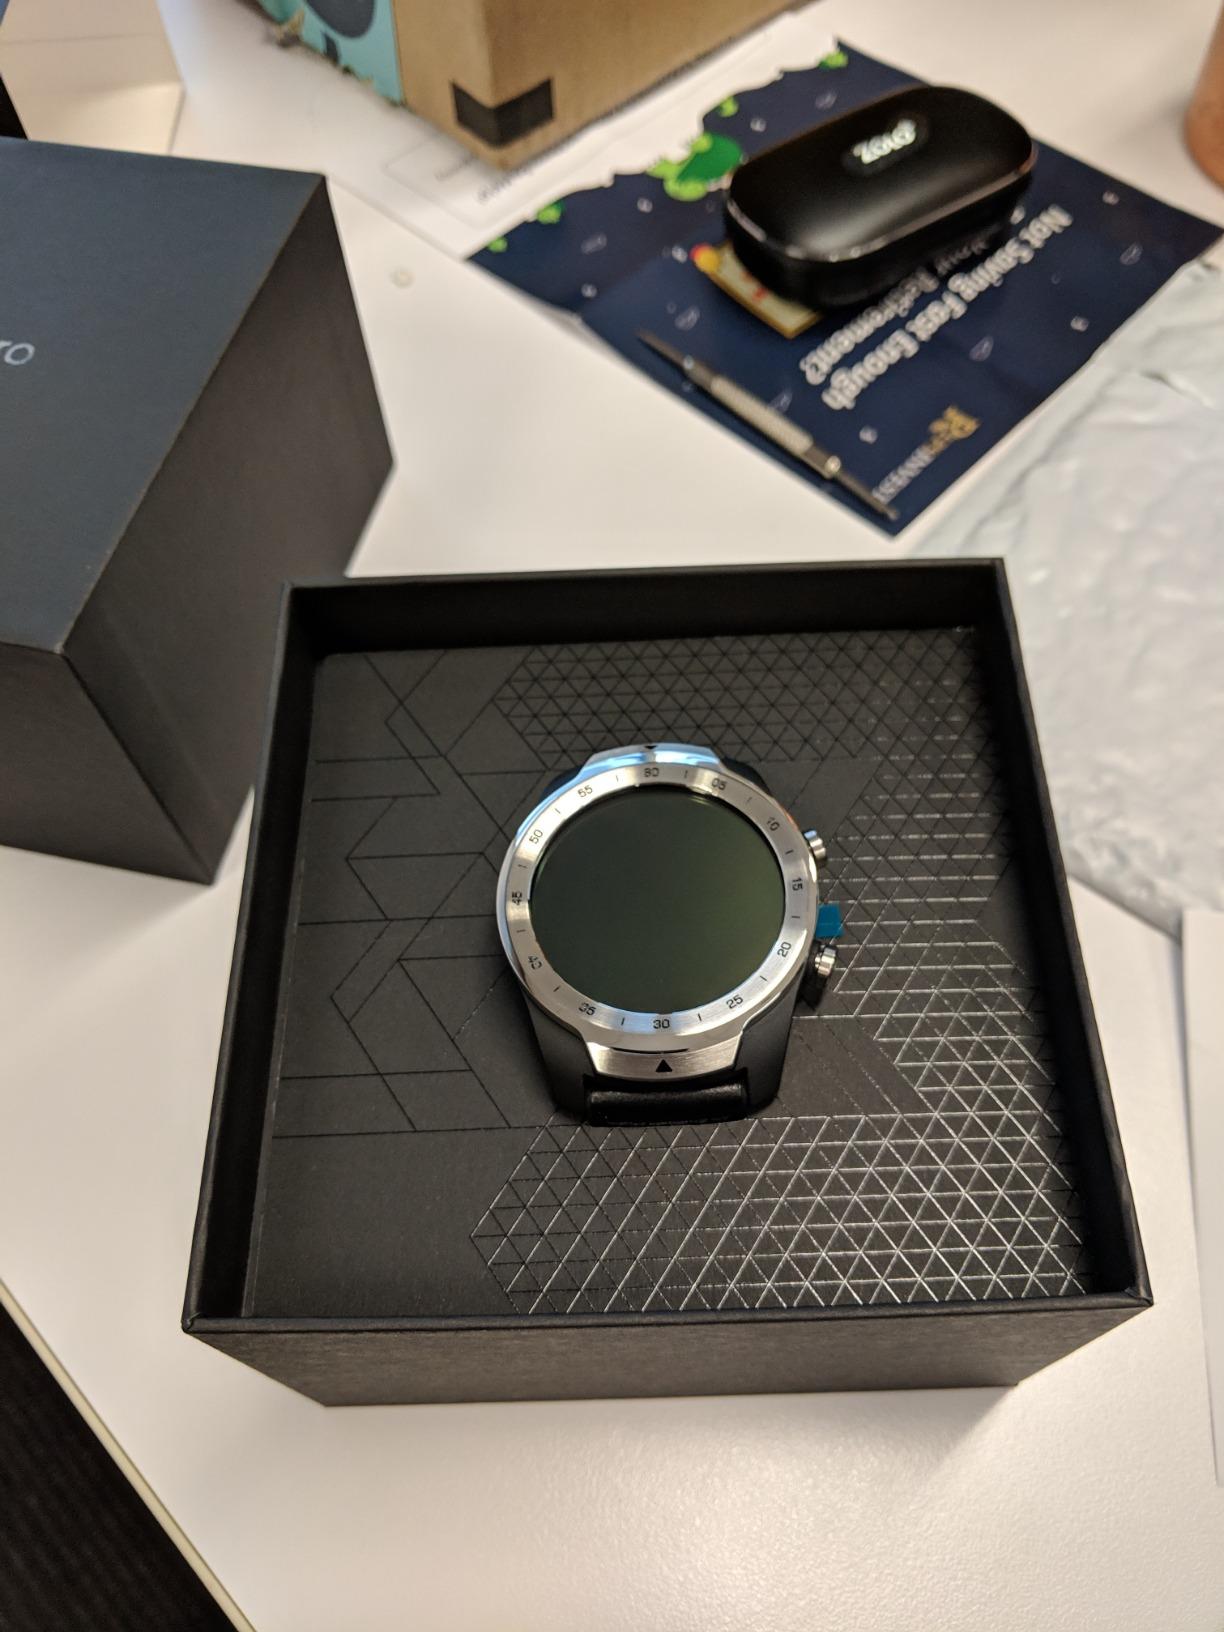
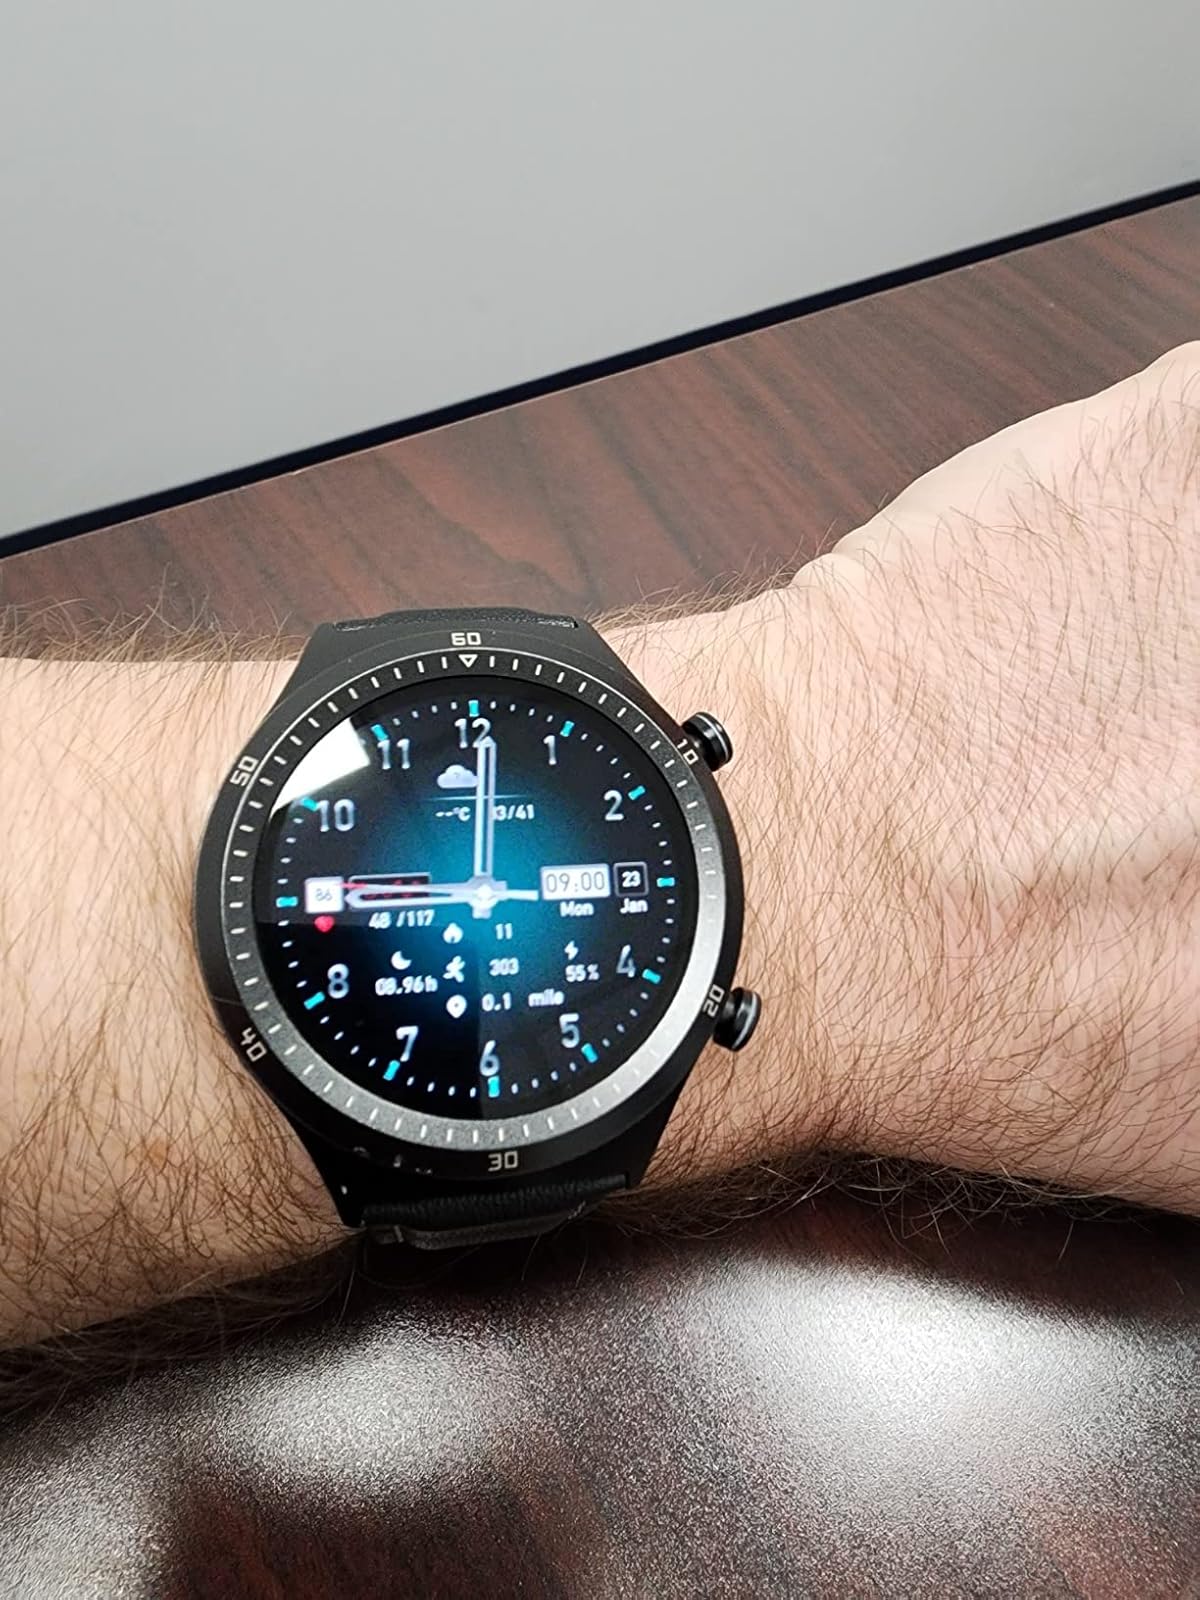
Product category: smartwatch
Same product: no